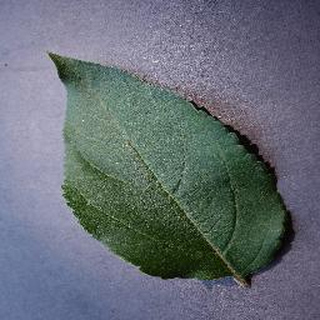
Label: healthy_apple